Steve Shirley (baseball)

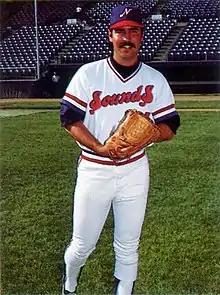
Shirley with the Nashville Sounds in 1985

Steven Brian Shirley (born October 12, 1956) is a retired pitcher in Major League Baseball. He pitched in 11 games for the Los Angeles Dodgers during the 1982 baseball season. He also pitched two seasons in Japan, 1983 and 1984, for the Lotte Orions. He was manager of the Sioux Falls Canaries from 2006 to 2014, winning the league championship in 2008. He then was hired as manager of the Sussex County Miners.